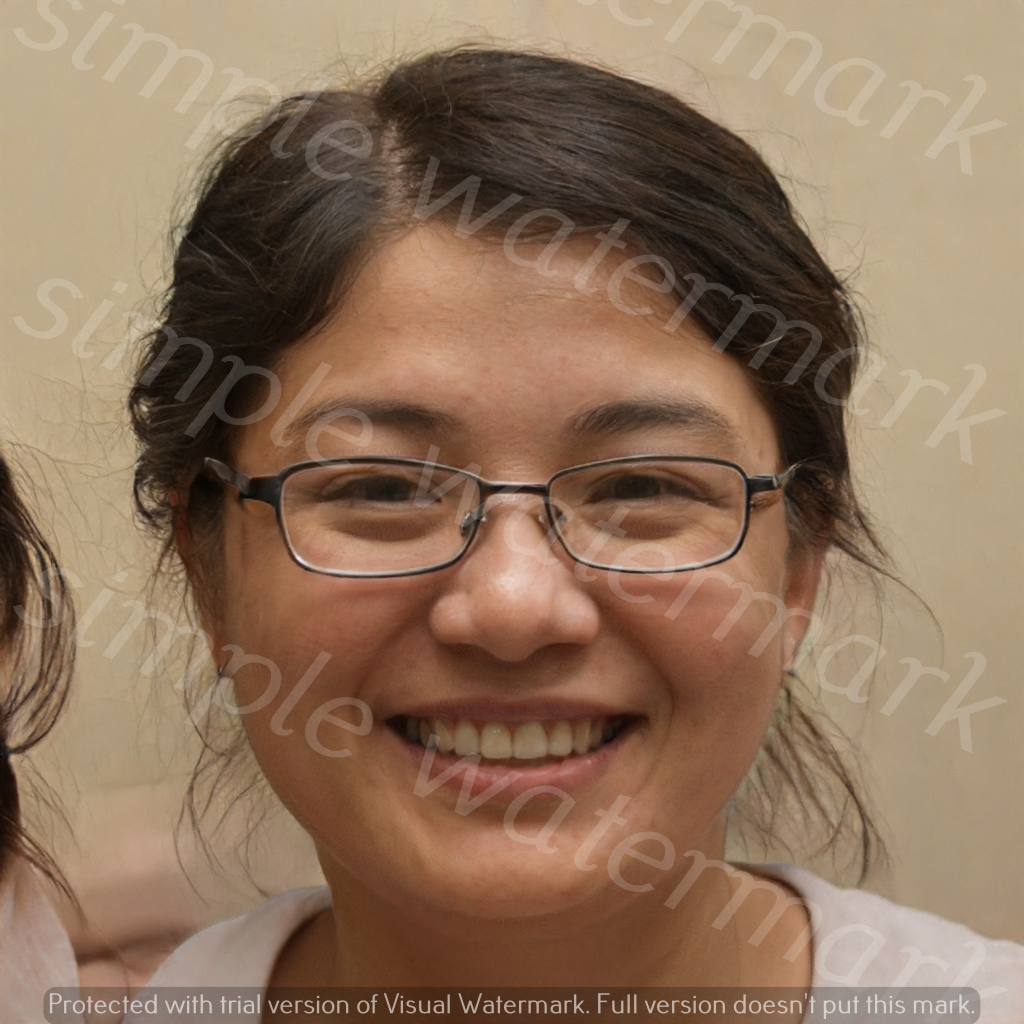
Label: Watermark